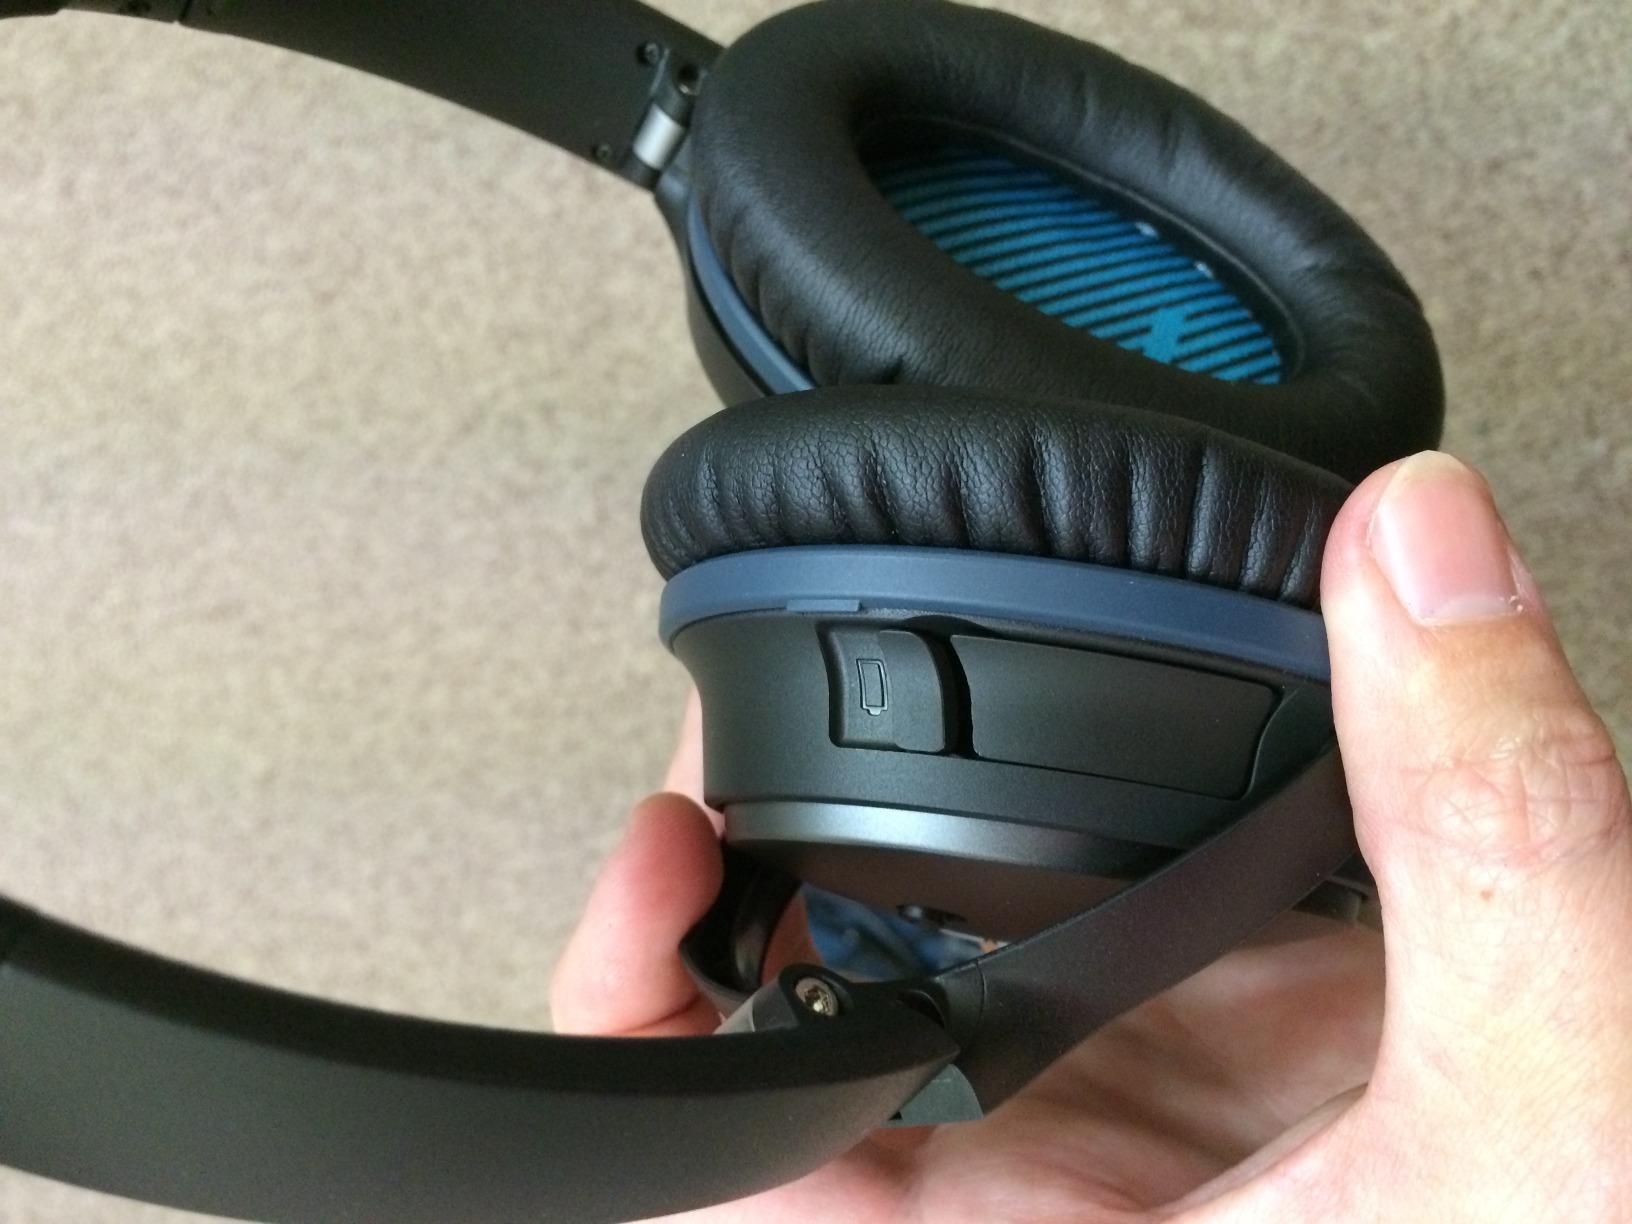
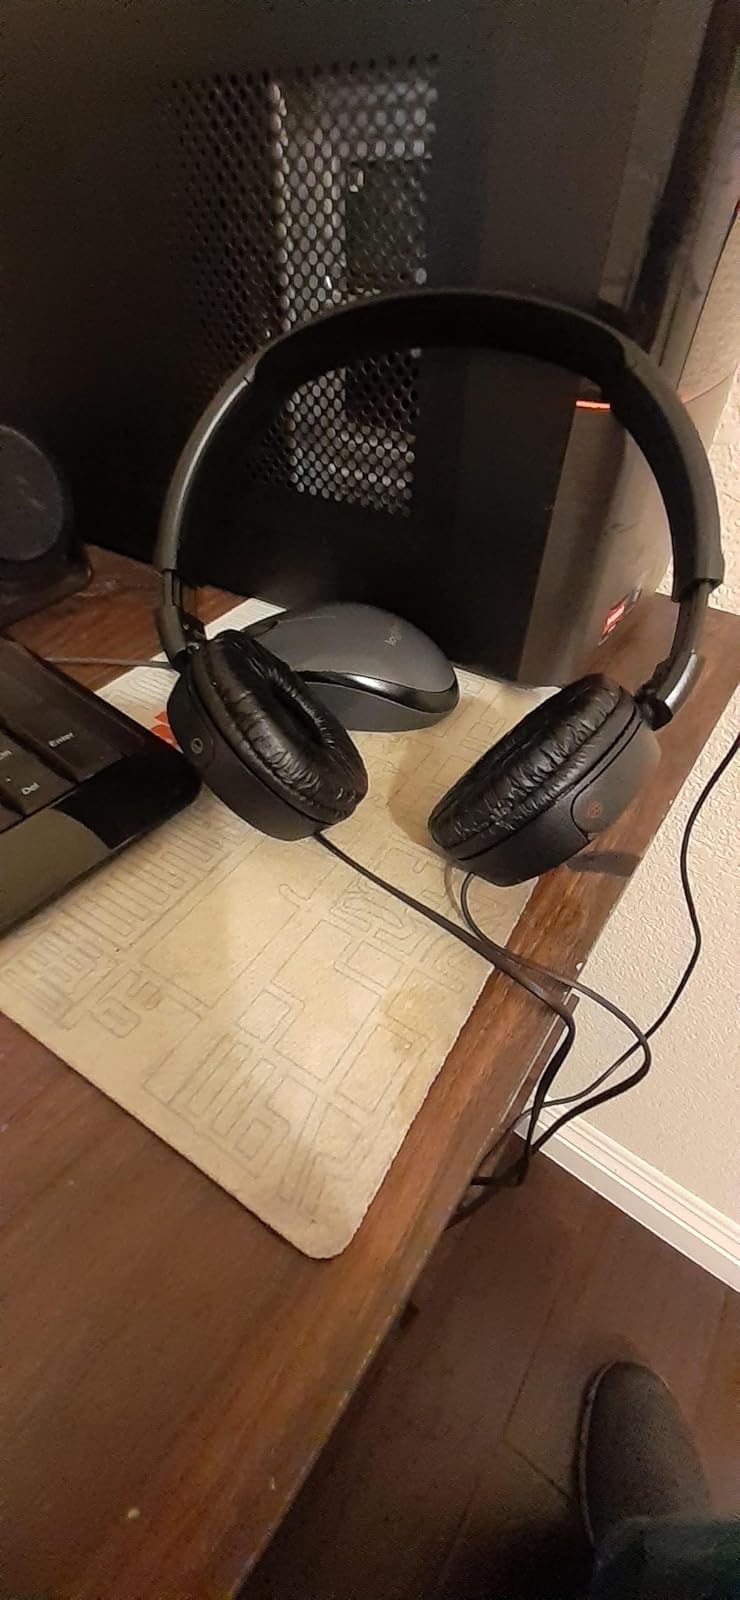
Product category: headphones
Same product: no